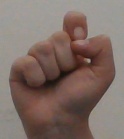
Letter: fa